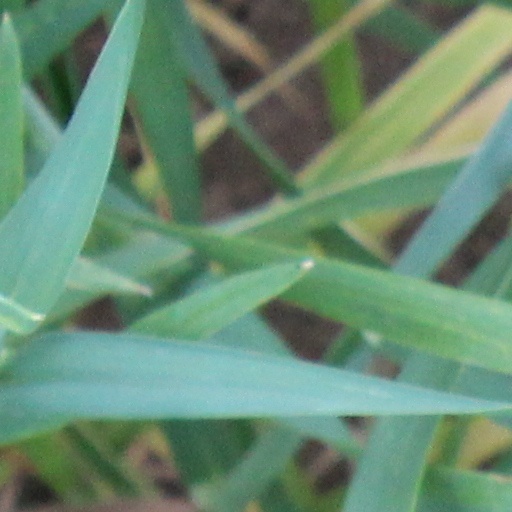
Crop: wheat